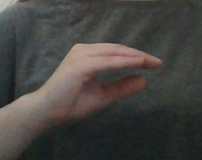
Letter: jeem